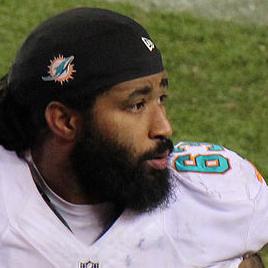
Age: 24